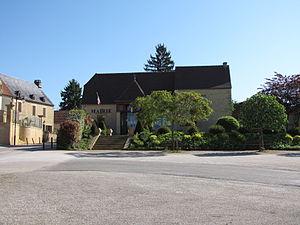
Saint-Crépin-et-Carlucet mairie
Saint-Crépin-et-Carlucet est une commune française située dans le département de la Dordogne, en région Nouvelle-Aquitaine.